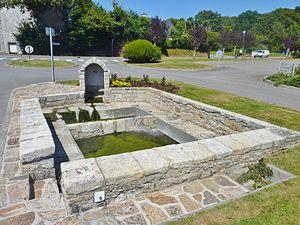
Clohars-Fouesnant
Clohars-Fouesnant [klɔaʁ fwenɑ̃] est une commune rurale du département du Finistère, dans la région Bretagne, en France.